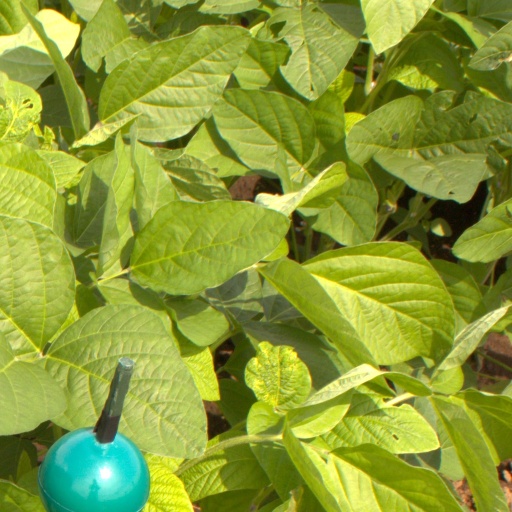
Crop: soybean